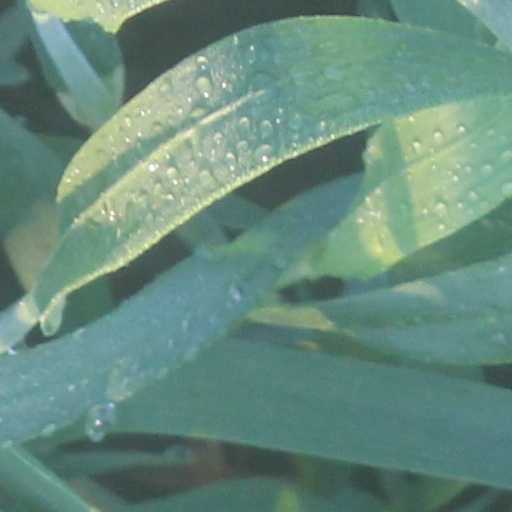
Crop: wheat